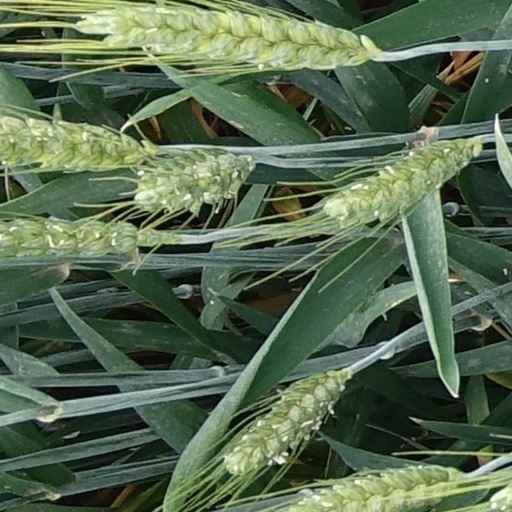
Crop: wheat